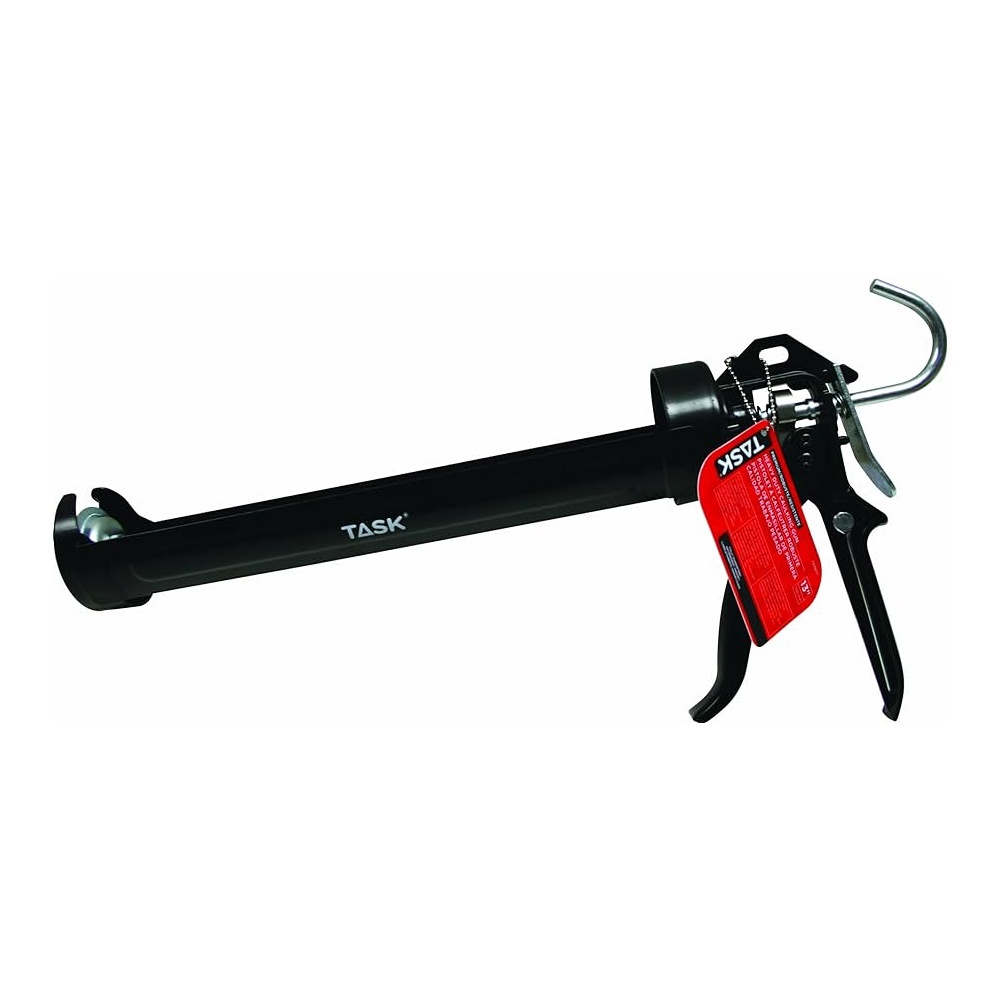
TASK 13" Premium Cradle Gun
Brand: TASK
13" (330mm) 360° rotating cradle frame Bonus spout cleaner/puncture tool_x0003_ For use with higher viscosity products such as latex, silicone, elastomerics, construction adhesives, drywall adhesives, sub-floor adhesives, polyurethanes, rubber compounds, etc. Hardened steel driving dog High trigger ratio for reduced hand fatigue_x0003_ Quick release push lever to help stop caulk flow Smooth rod Zinc alloy handle
Category: Hardware > Tools > Caulking Tools